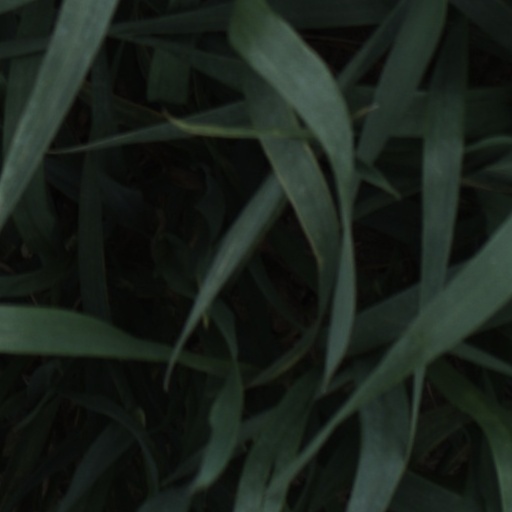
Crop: wheat